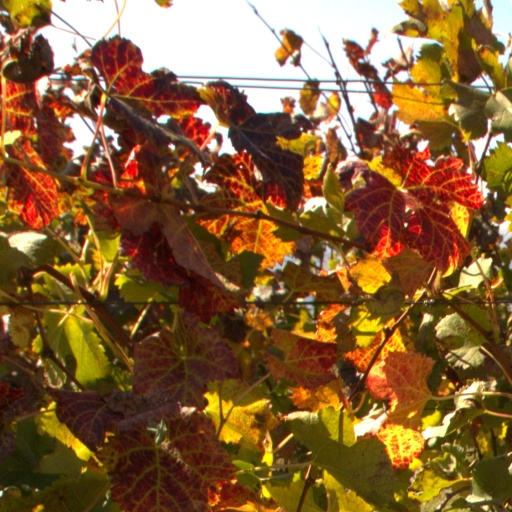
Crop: grape